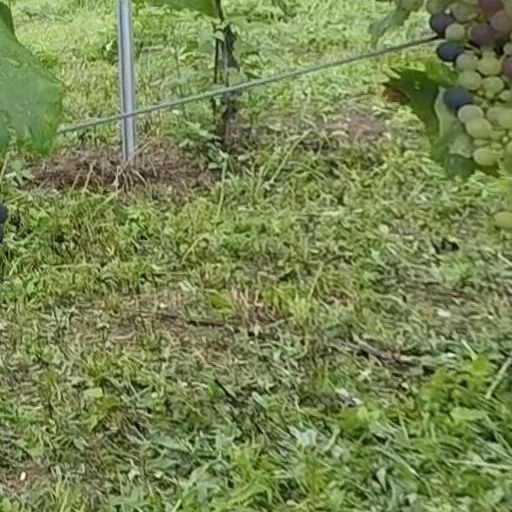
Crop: grape